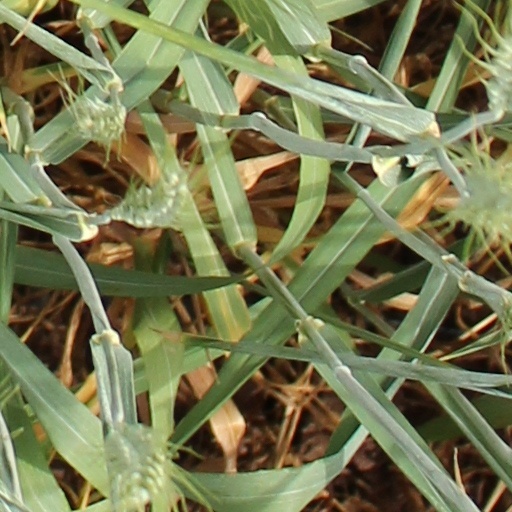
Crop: wheat